MG T-type

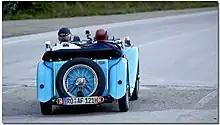
1938 TA in competition, Italy 2015

Like the PB, most were two-seat open cars with a steel body on an ash frame. A bench-type seat was fitted with storage space behind.